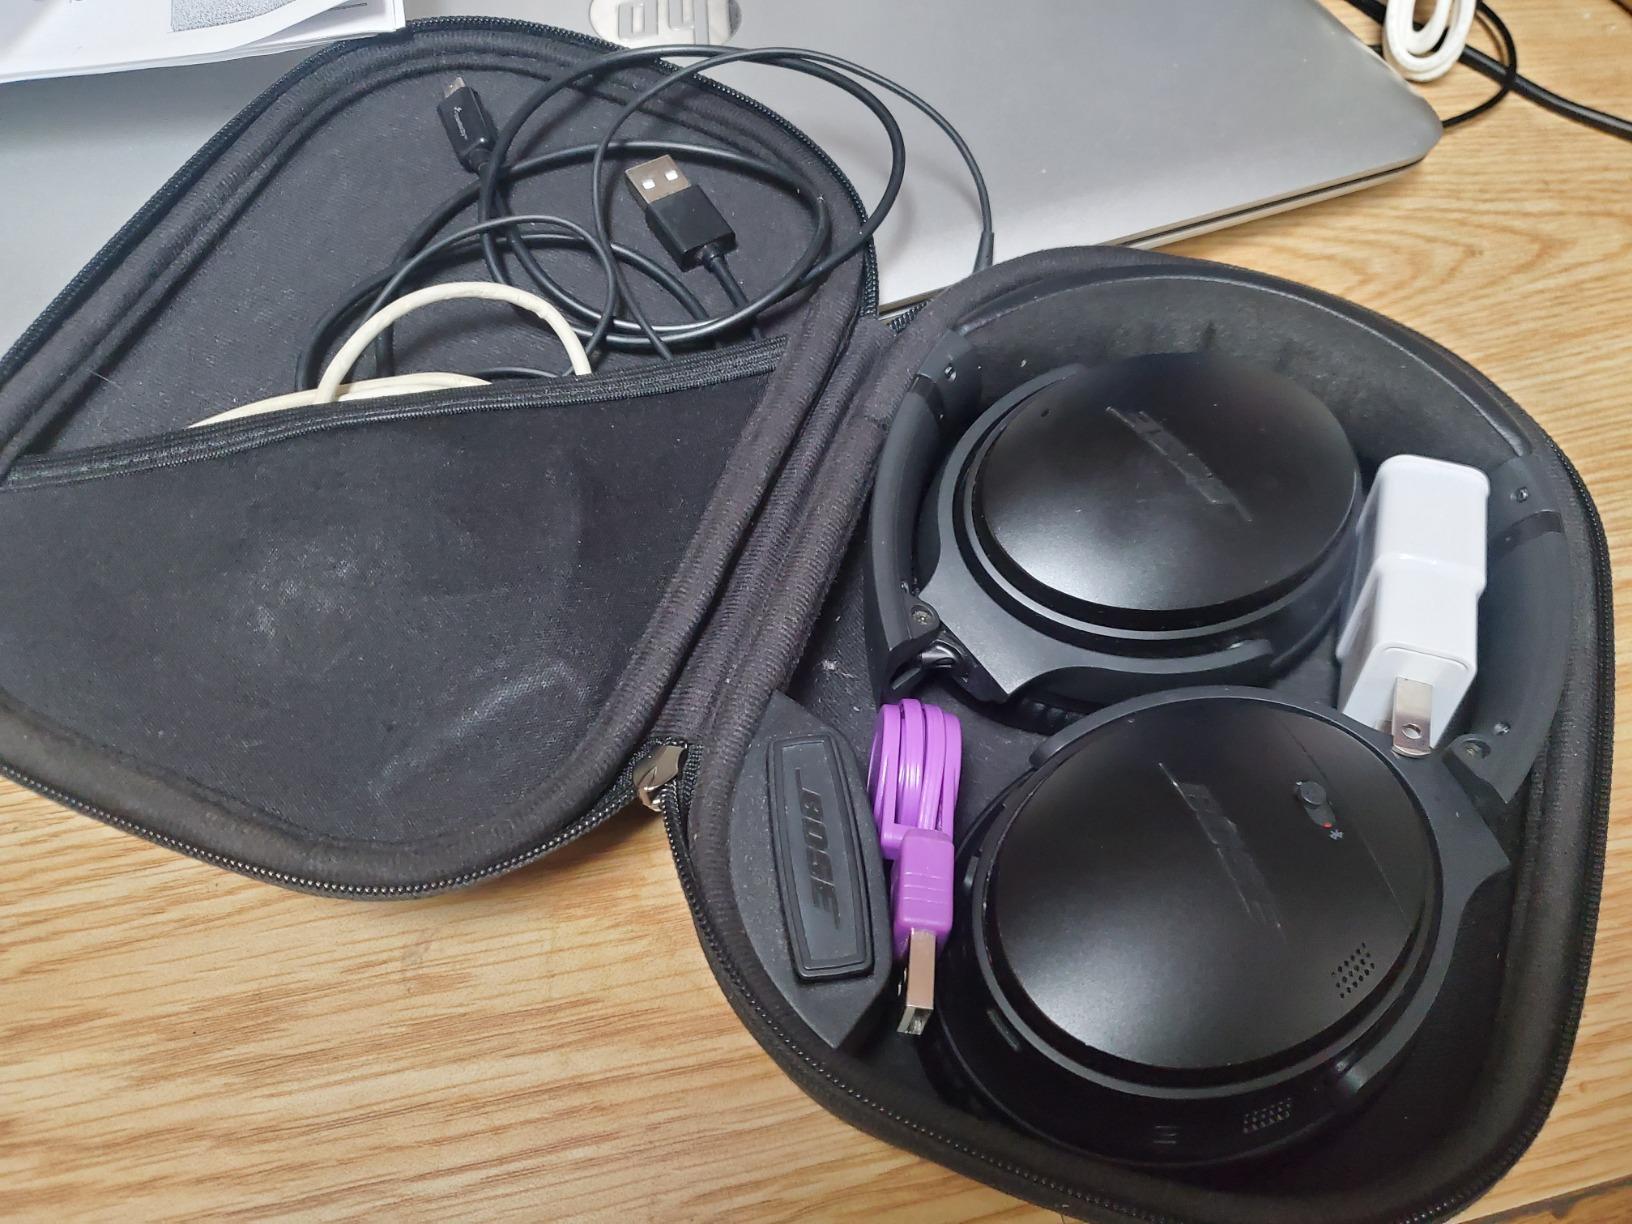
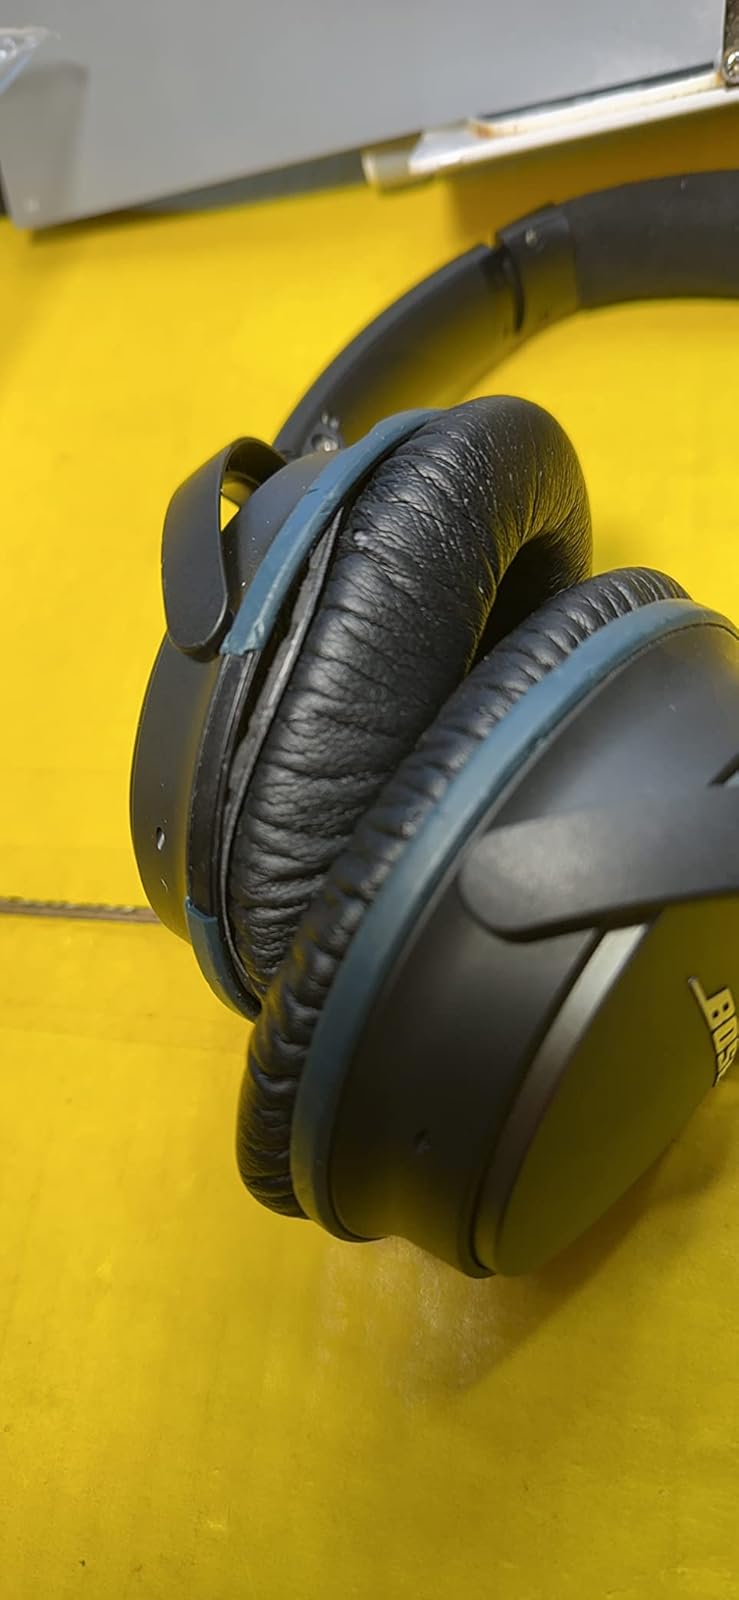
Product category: headphones
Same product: no